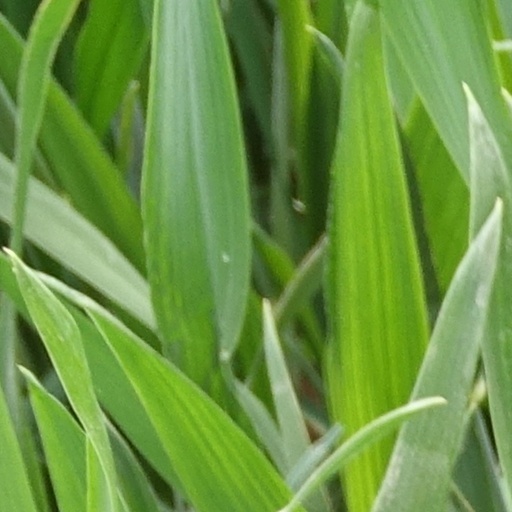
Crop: wheat